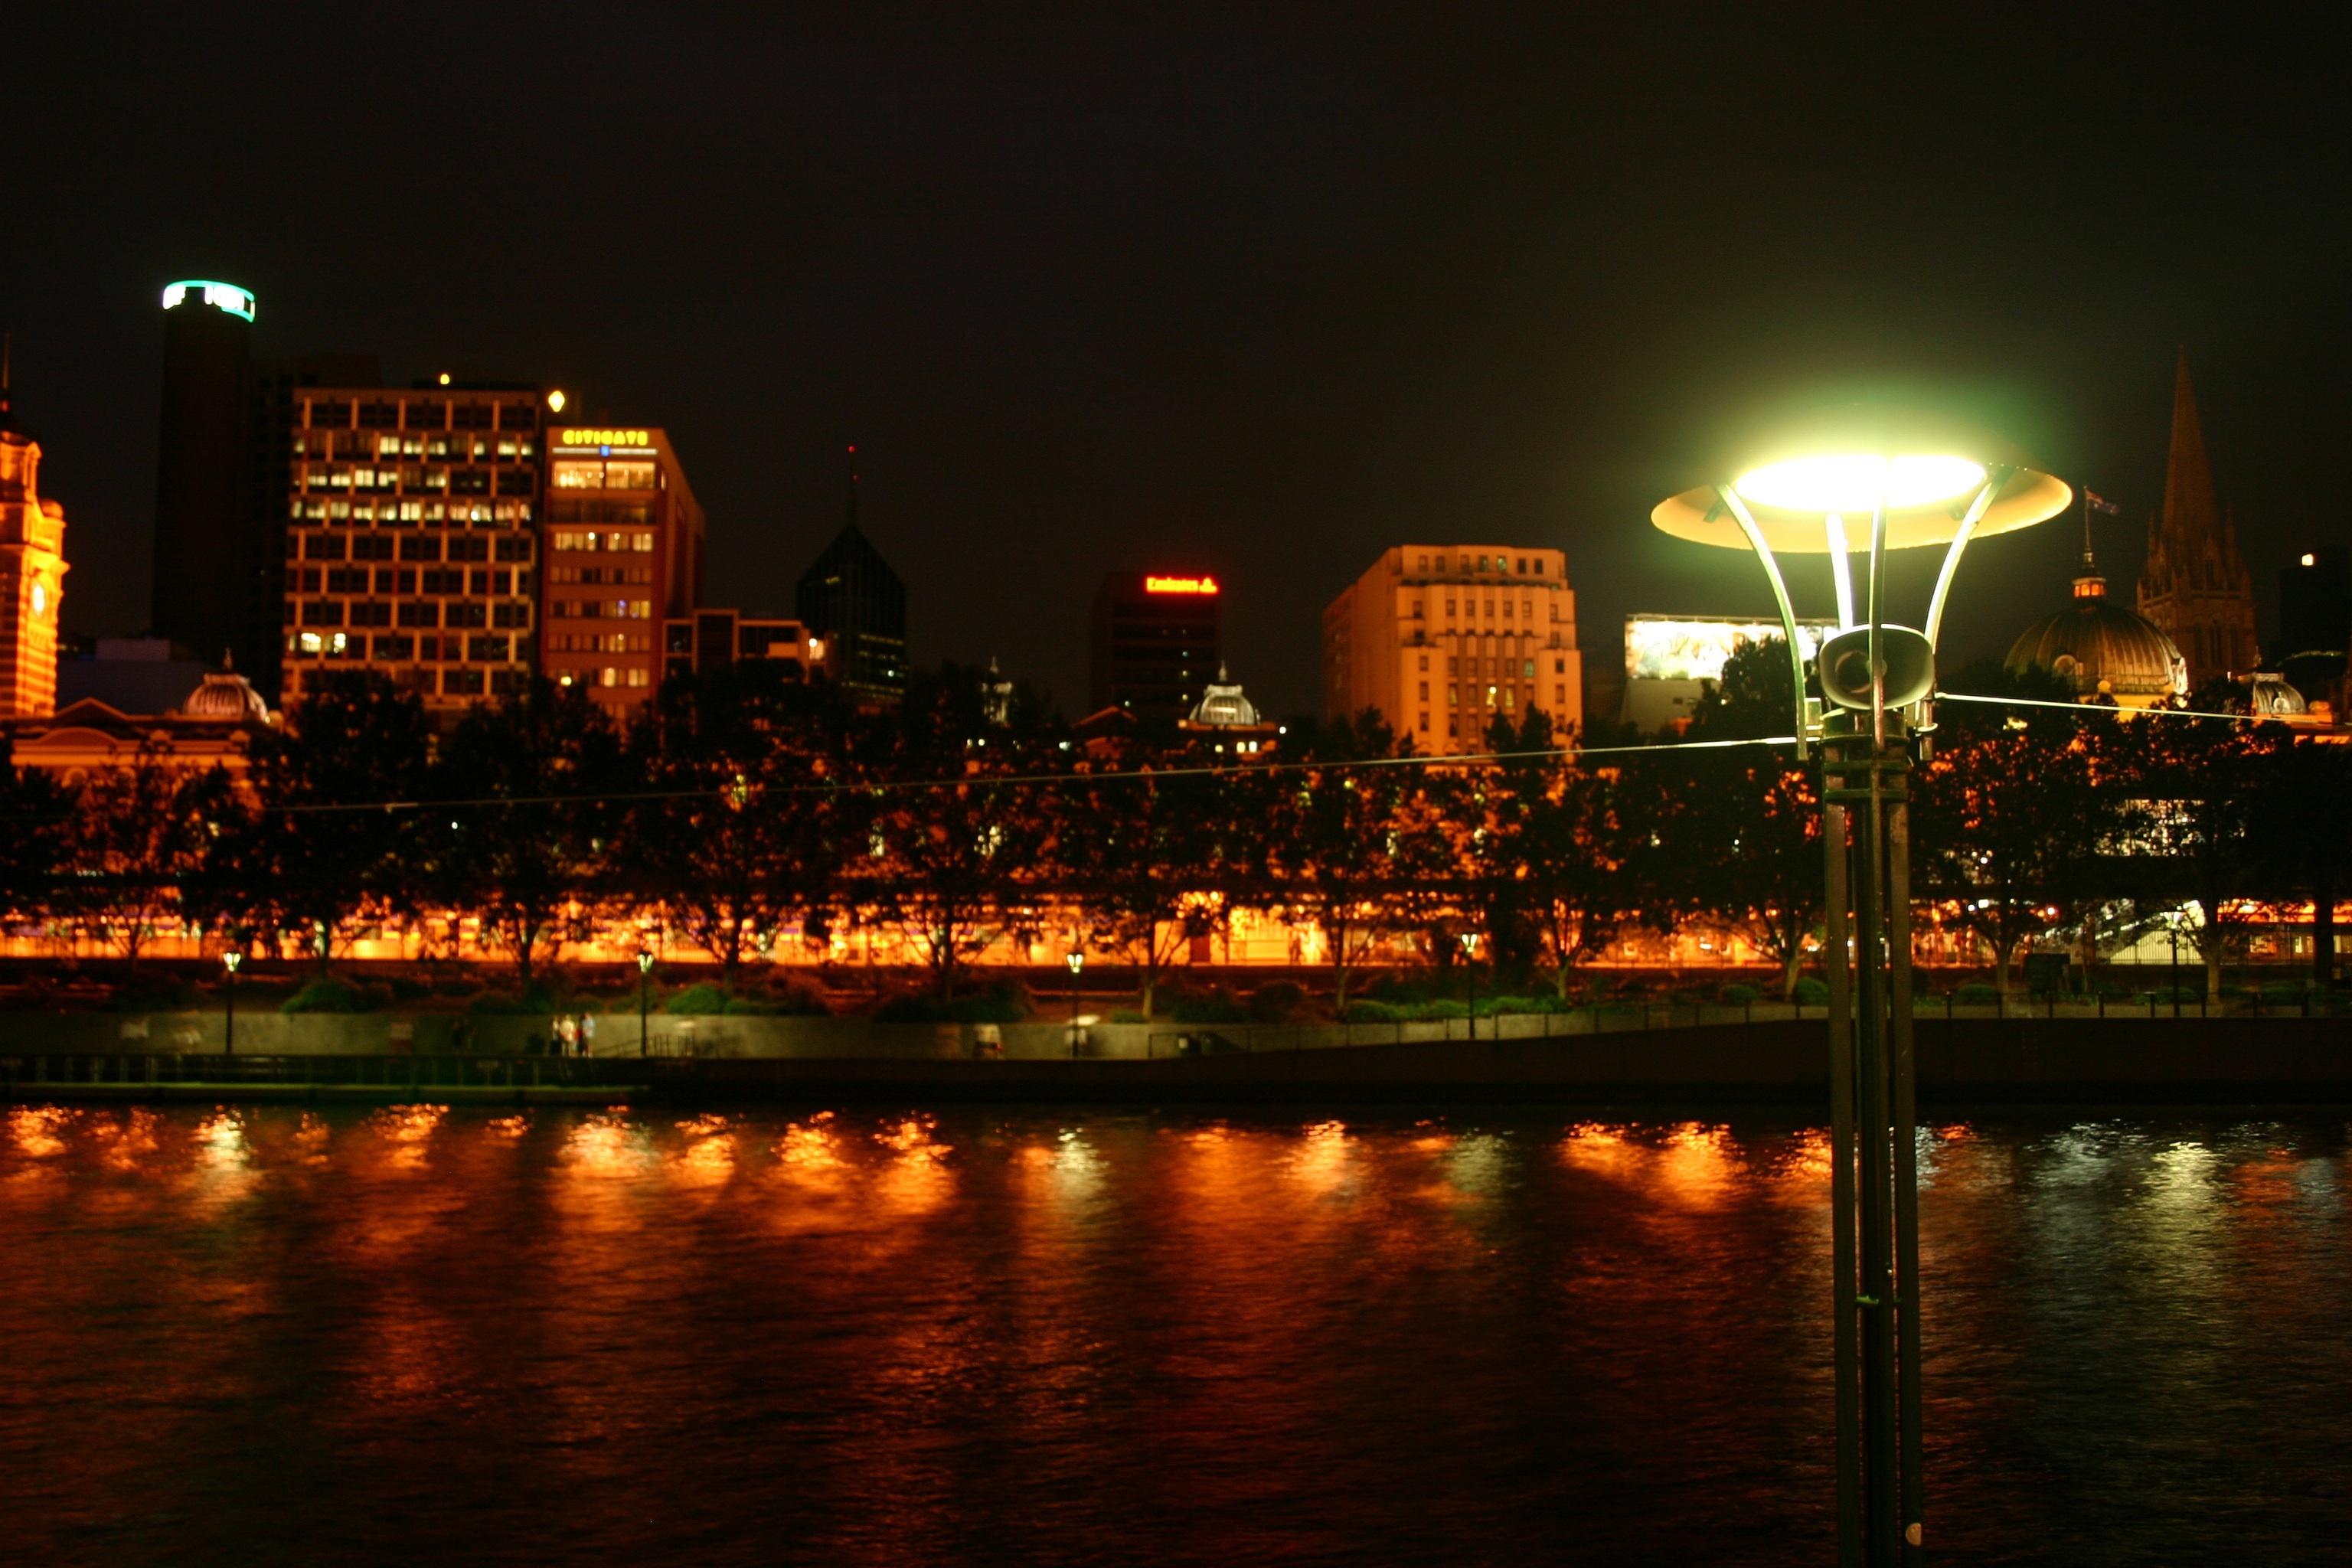
light, skyline, night, city, cityscape, dusk, evening, reflection, lighting, human settlement